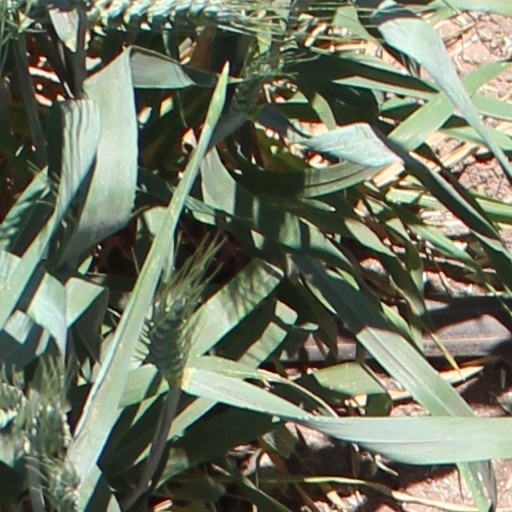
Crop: wheat